Nan Madol

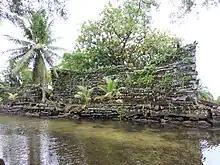
The ruins of Nan Madol and surroundings

Today Nan Madol forms an archaeological district covering more than and includes the stone architecture built up on a coral reef flat along the shore of Temwen Island, several other artificial islets, and the adjacent Pohnpei main island coastline. The site core with its stone walls encloses an area approximately containing 92 artificial islets—stone and coral fill platforms—bordered by tidal canals.